Charles Nettleton

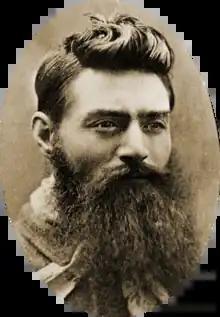
Nettleton's famous portrait of Ned Kelly, taken the day before the bushranger's execution

After Nettleton arrived in Victoria in 1854 he was employed at the photographic studio of Duryea and McDonald. On 12 September 1854, Nettleton photographed the first steam train journey in Australia, between Melbourne and Sandridge (later Port Melbourne).